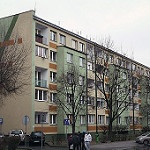
Label: buildings